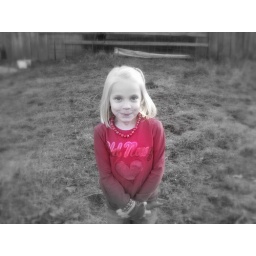
memphis in red shirt soft focus